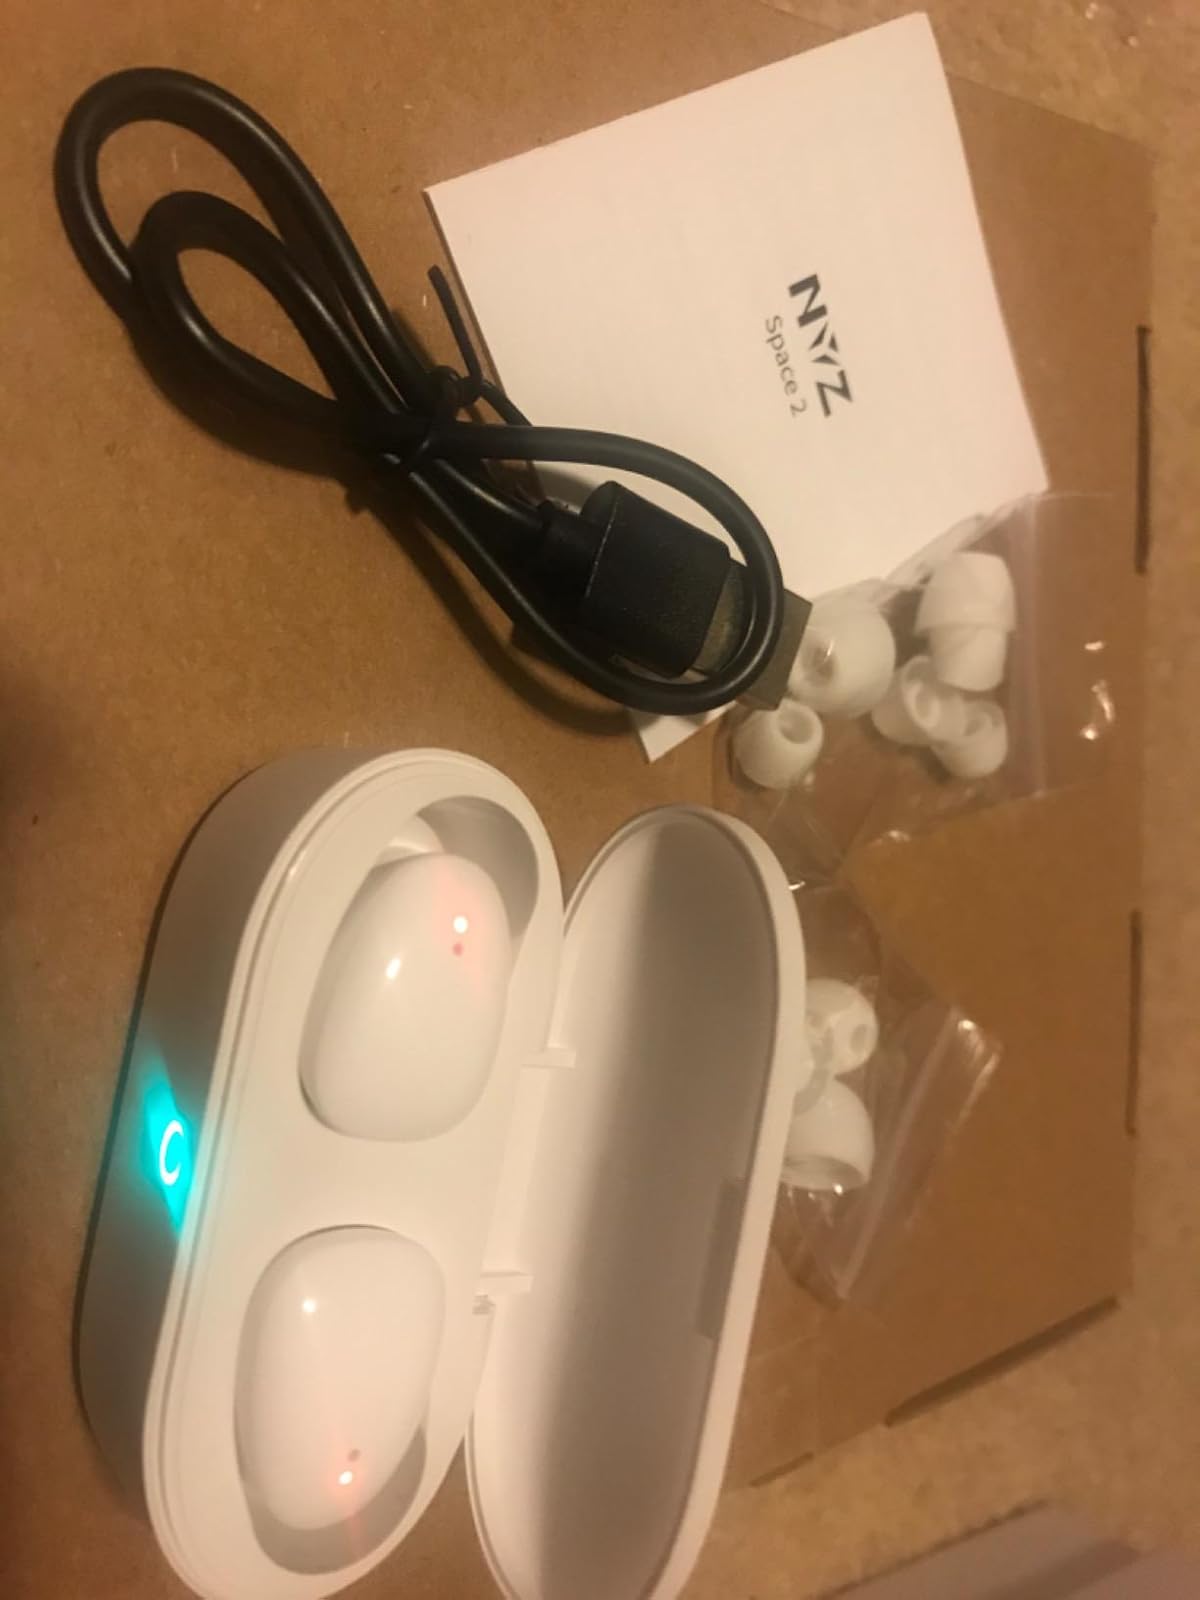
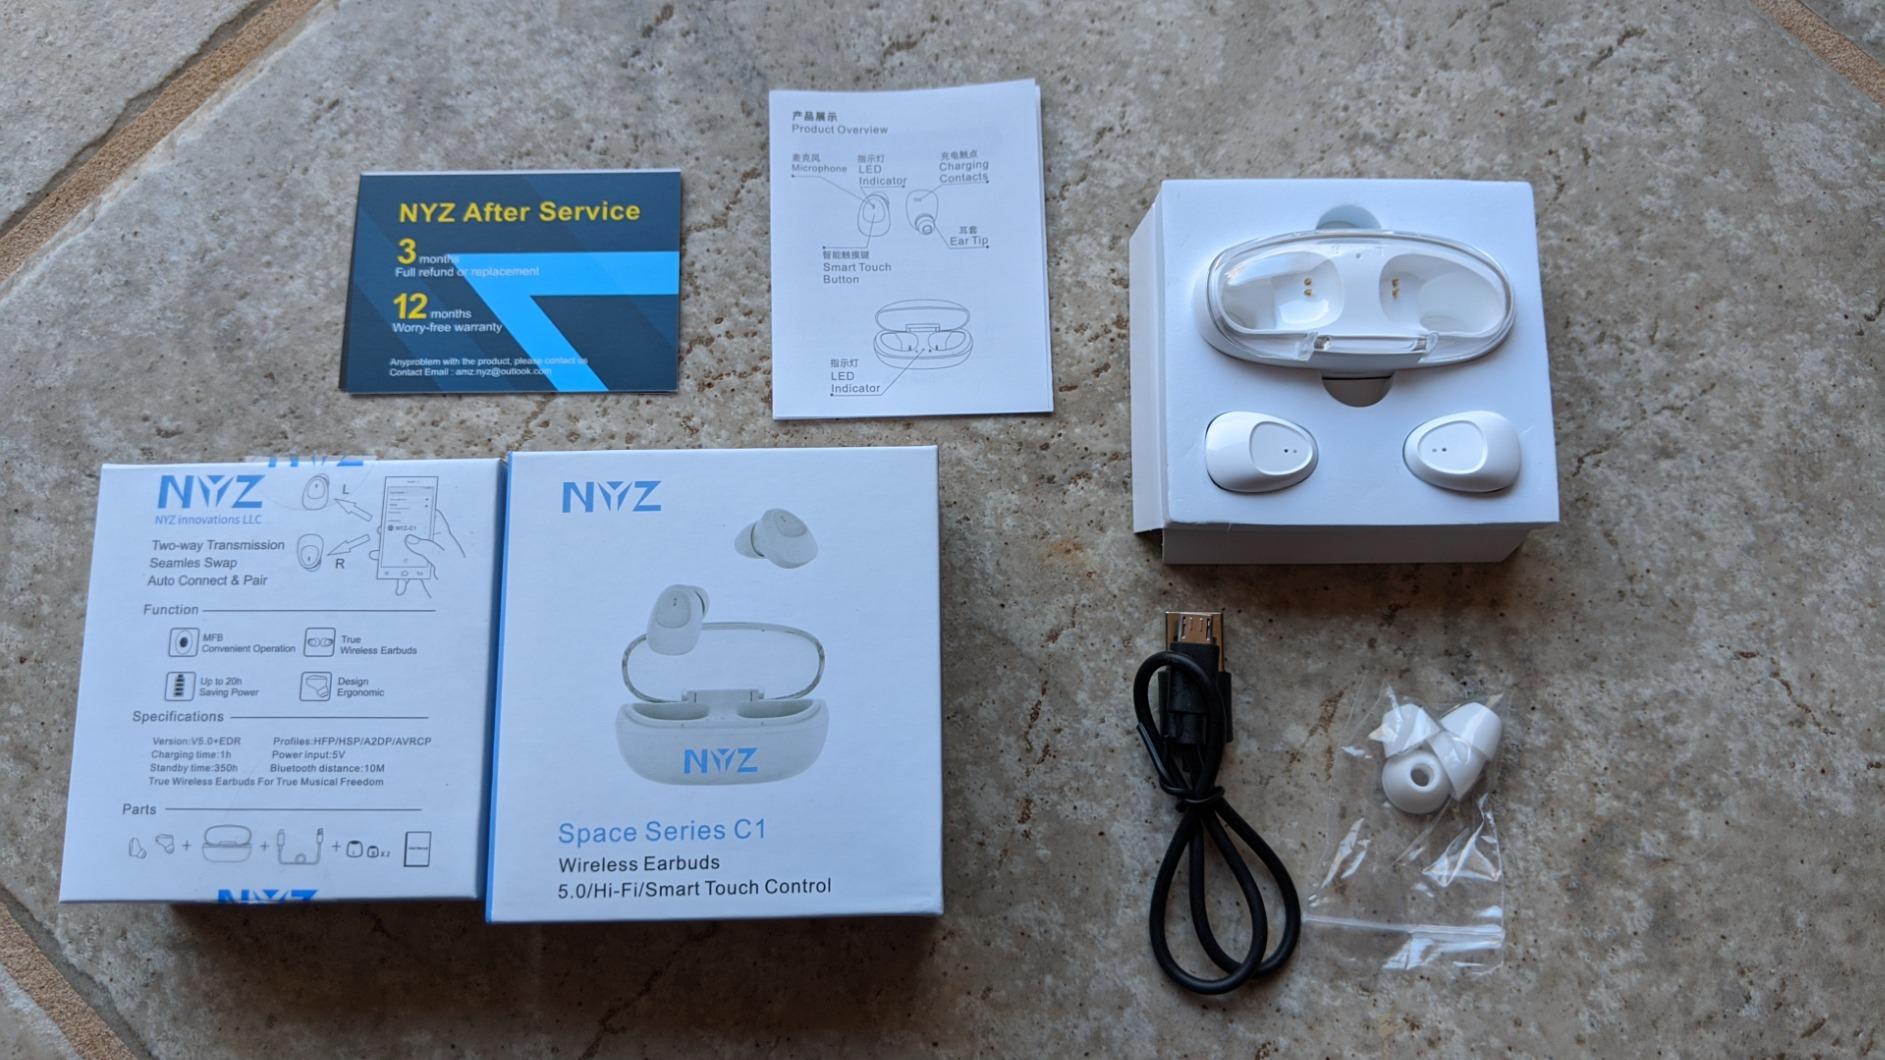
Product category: earbuds
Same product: no